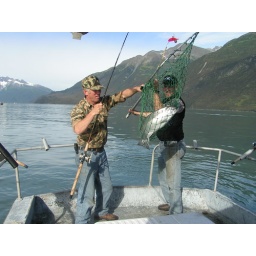
Rick Brenden and Harold, silver fishing in Valdez aboard my old boat the &amp;quot;Little Joe&amp;quot;